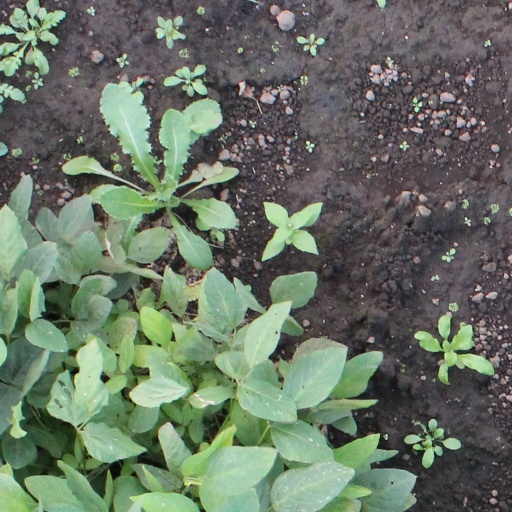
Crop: soybean